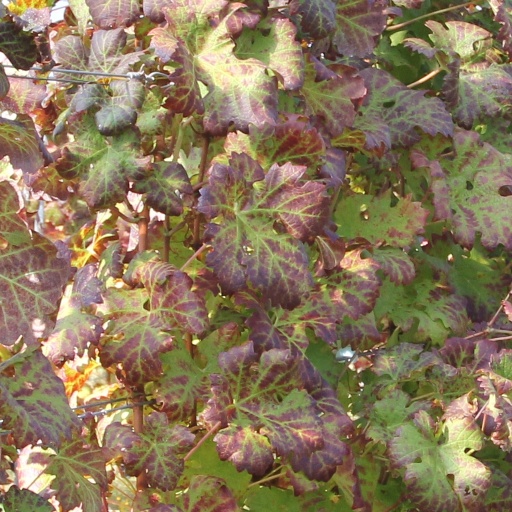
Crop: grape